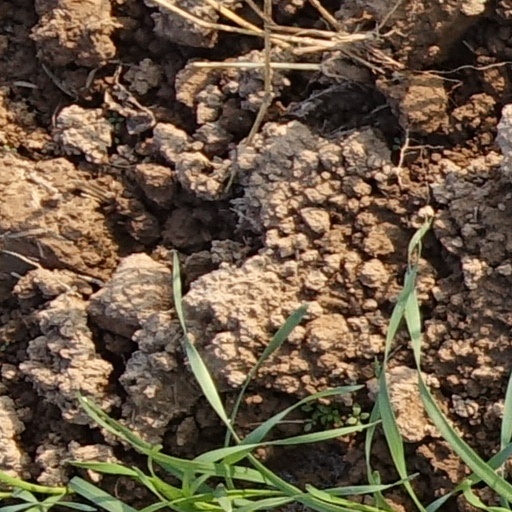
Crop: wheat